Charles H. Foster

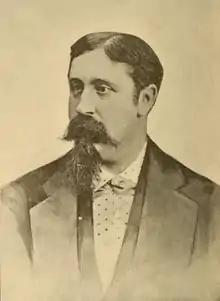
Charles H. Foster

Foster was born in Salem, Massachusetts. He became a medium as a young man producing in his séances a phenomenon known as "skin writing", alleged names of spirits would appear on parts of his body such as his arms or forehead.